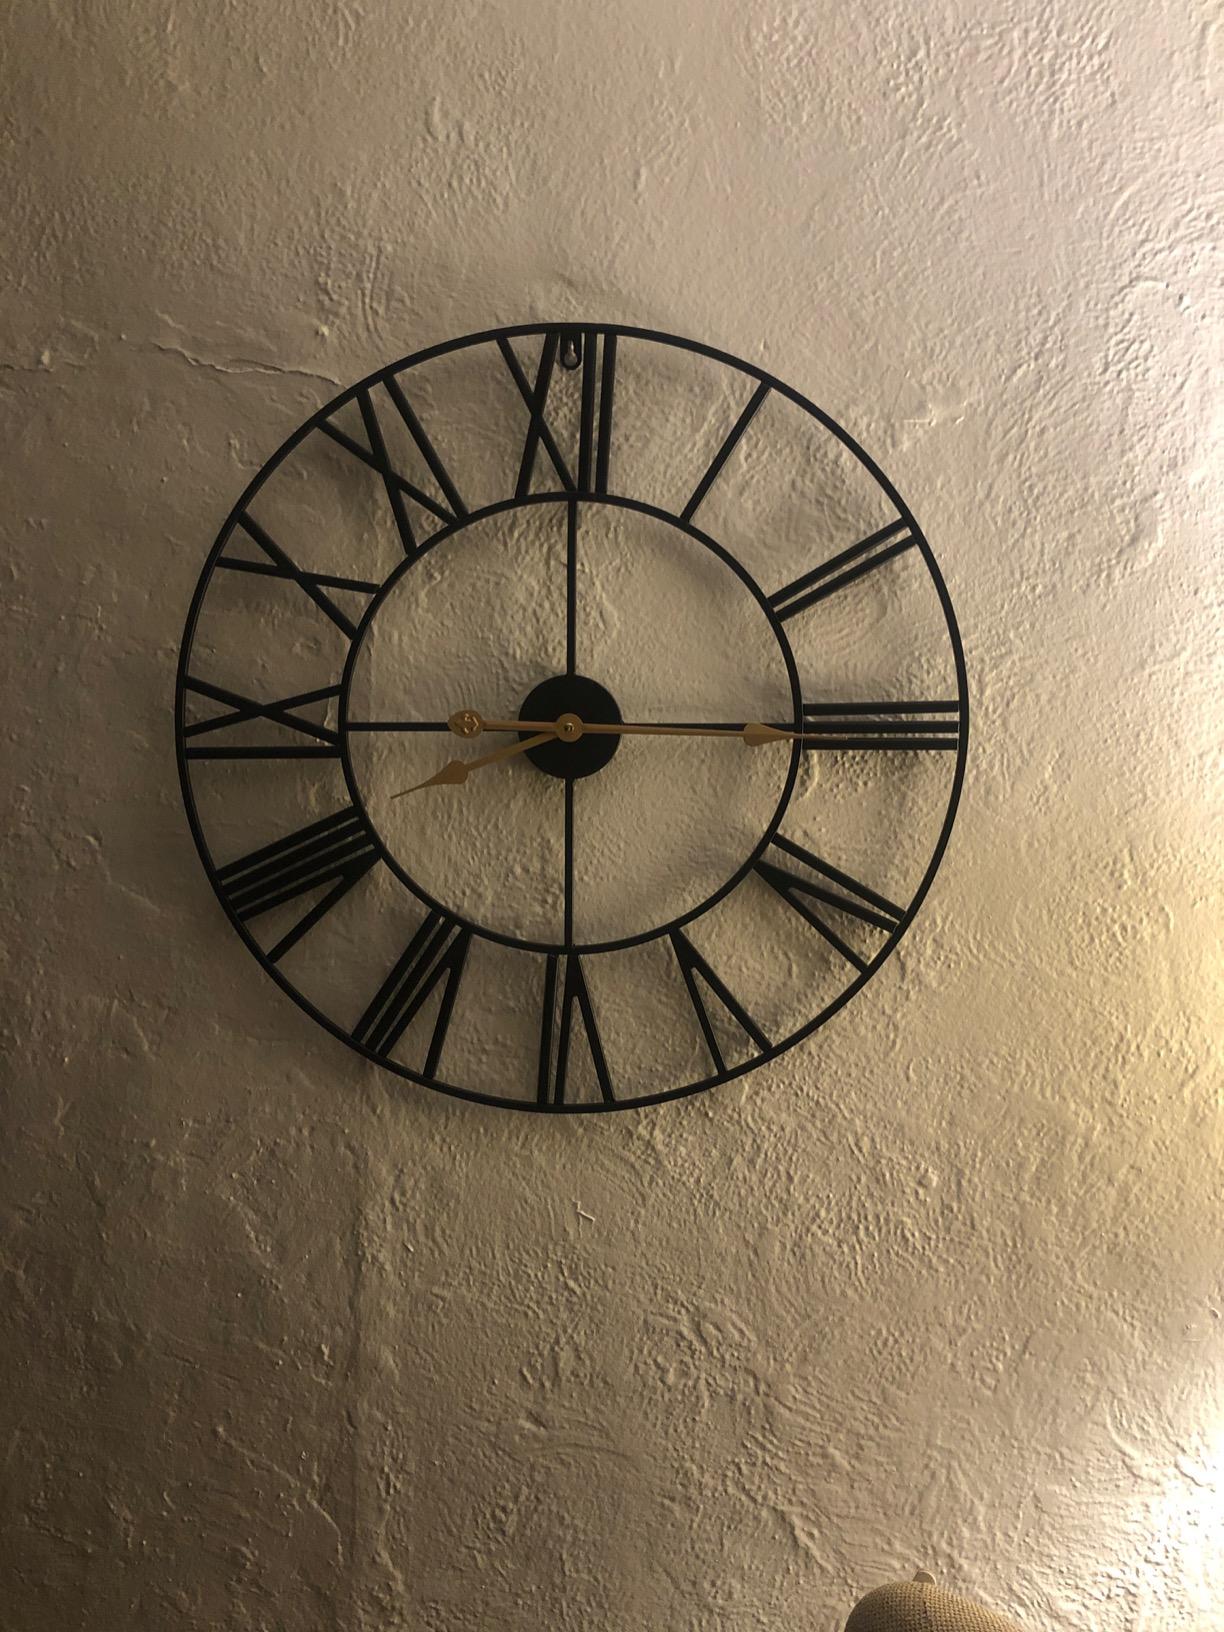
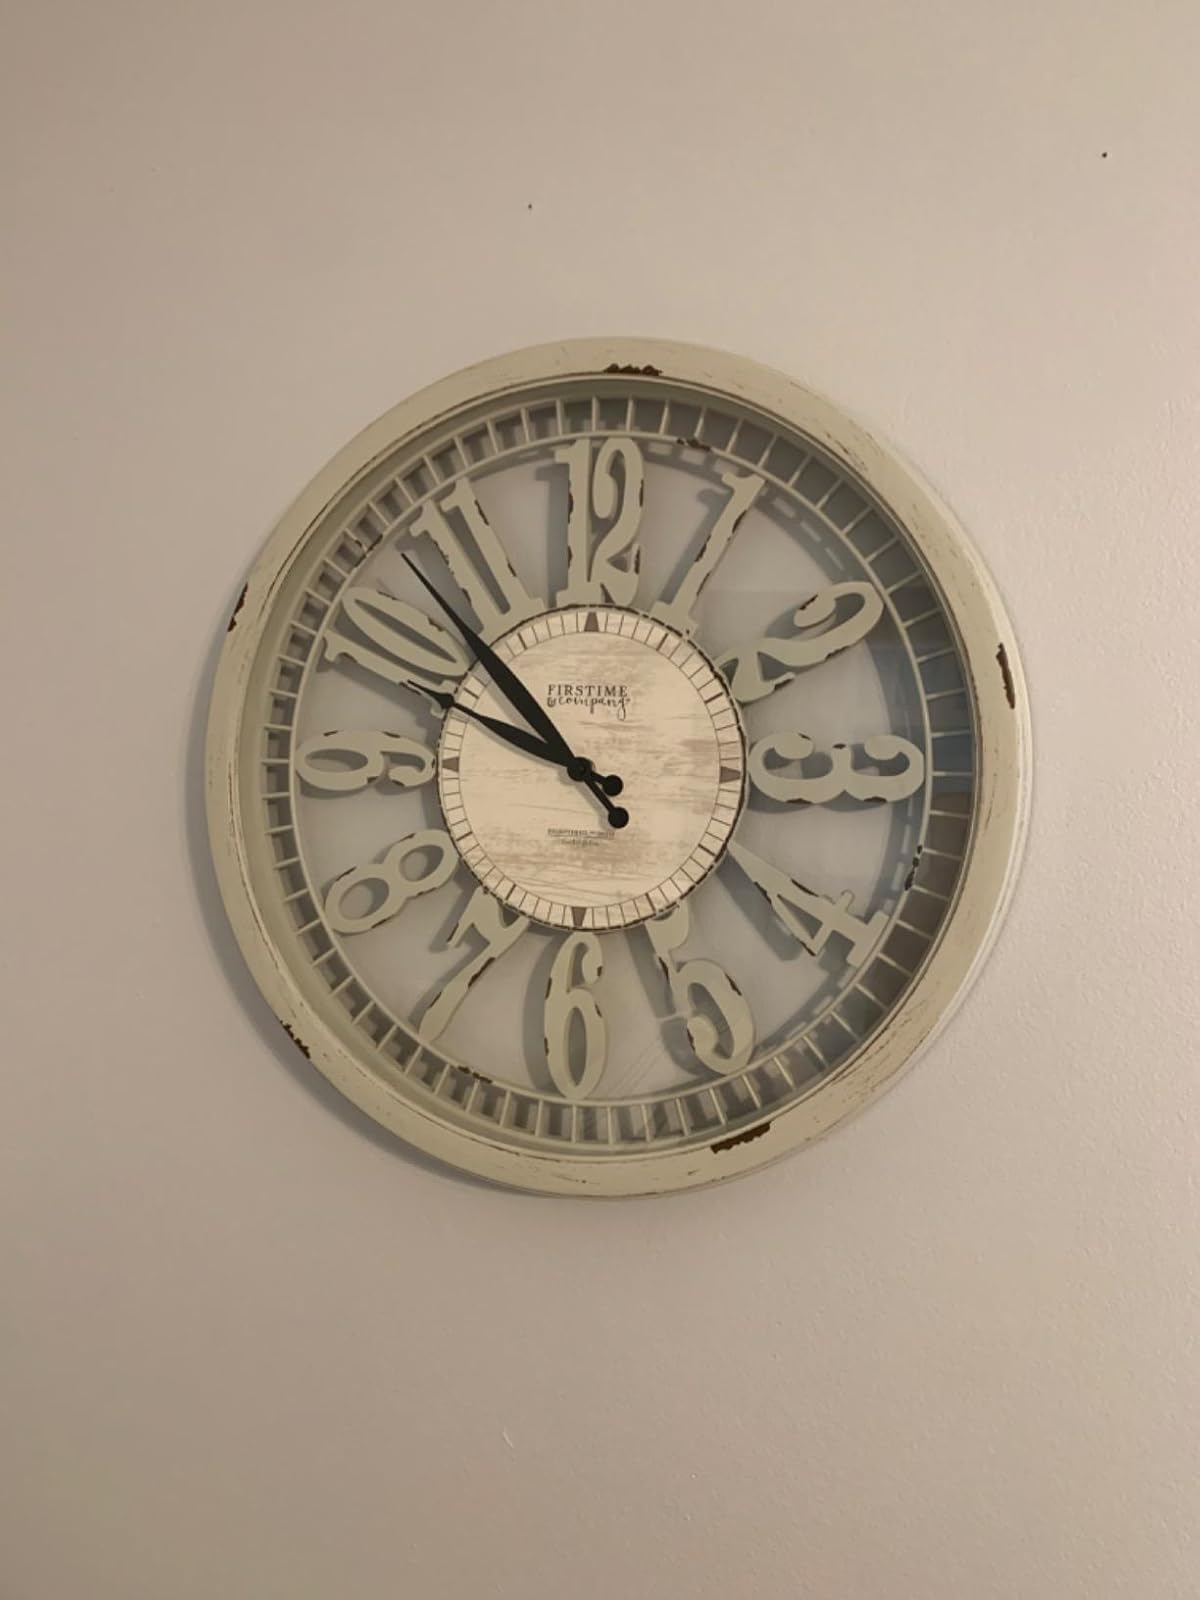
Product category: clock
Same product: no